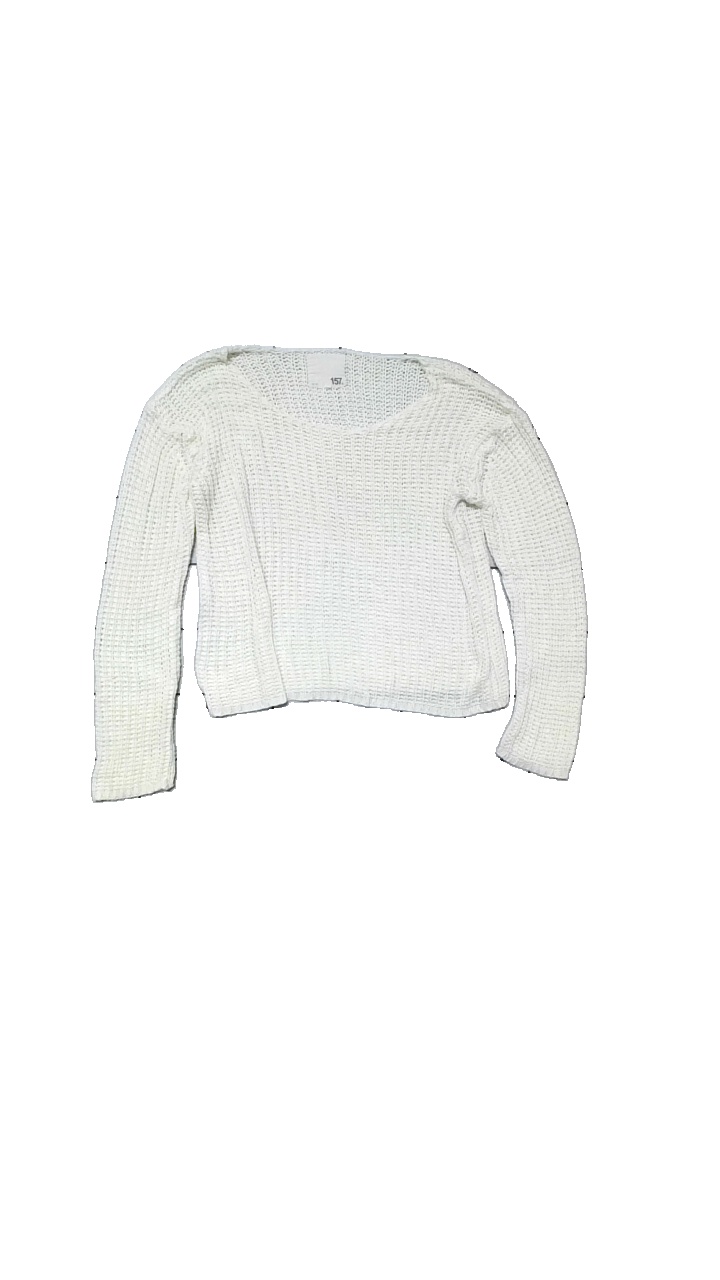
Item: Sweater (Ladies)
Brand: Lager 157
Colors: White
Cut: C-collar, Loose
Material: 100% acrylic
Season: All
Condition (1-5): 3
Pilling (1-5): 2
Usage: Reuse
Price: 50-100